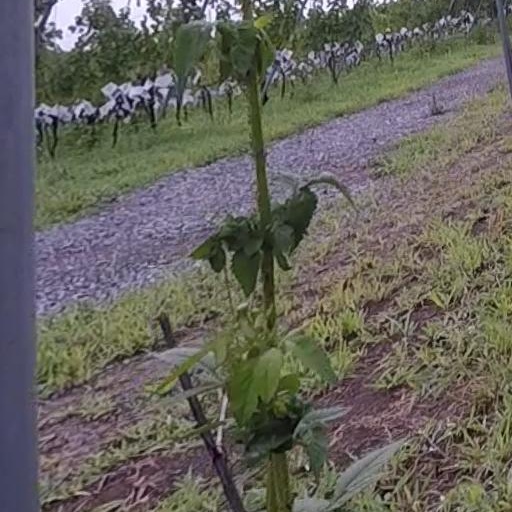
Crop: grape